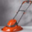
Label: lawn_mower